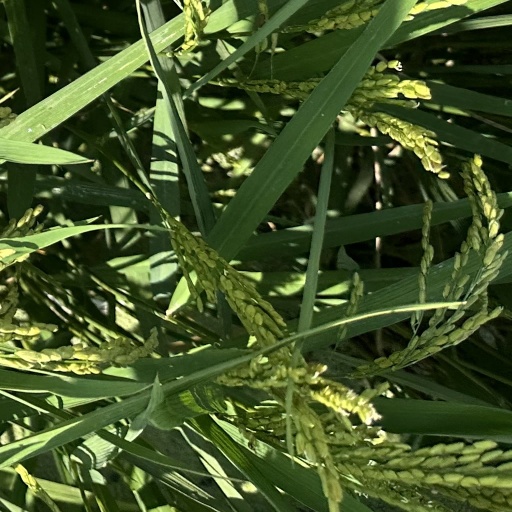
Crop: rice